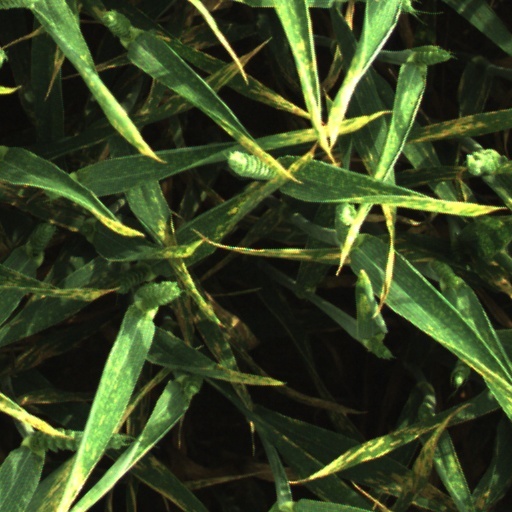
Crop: wheat